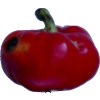
Label: red_pepper